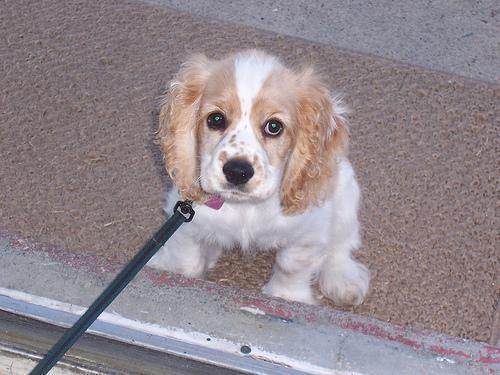
cocker_spaniel